2008 attacks on Uttar Pradeshi and Bihari migrants in Maharashtra

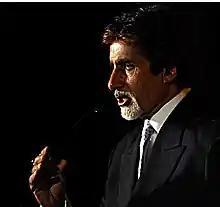
Amitabh Bachchan

Responding to Raj's accusations, the actor's wife and an SP MP Jaya Bachchan said that they (Bachchans) were willing to start a school in Mumbai, provided the MNS leader donated the land to build it. She told the media, "I heard that Raj Thackeray owns huge properties in Maharashtra, in Mumbai at Kohinoor Mills. If he is willing to donate land, we can start a school in the name of Aishwarya here". Amitabh, however, abstained from commenting on the issue.